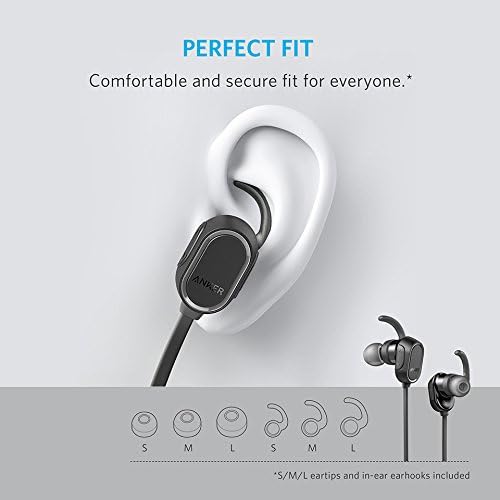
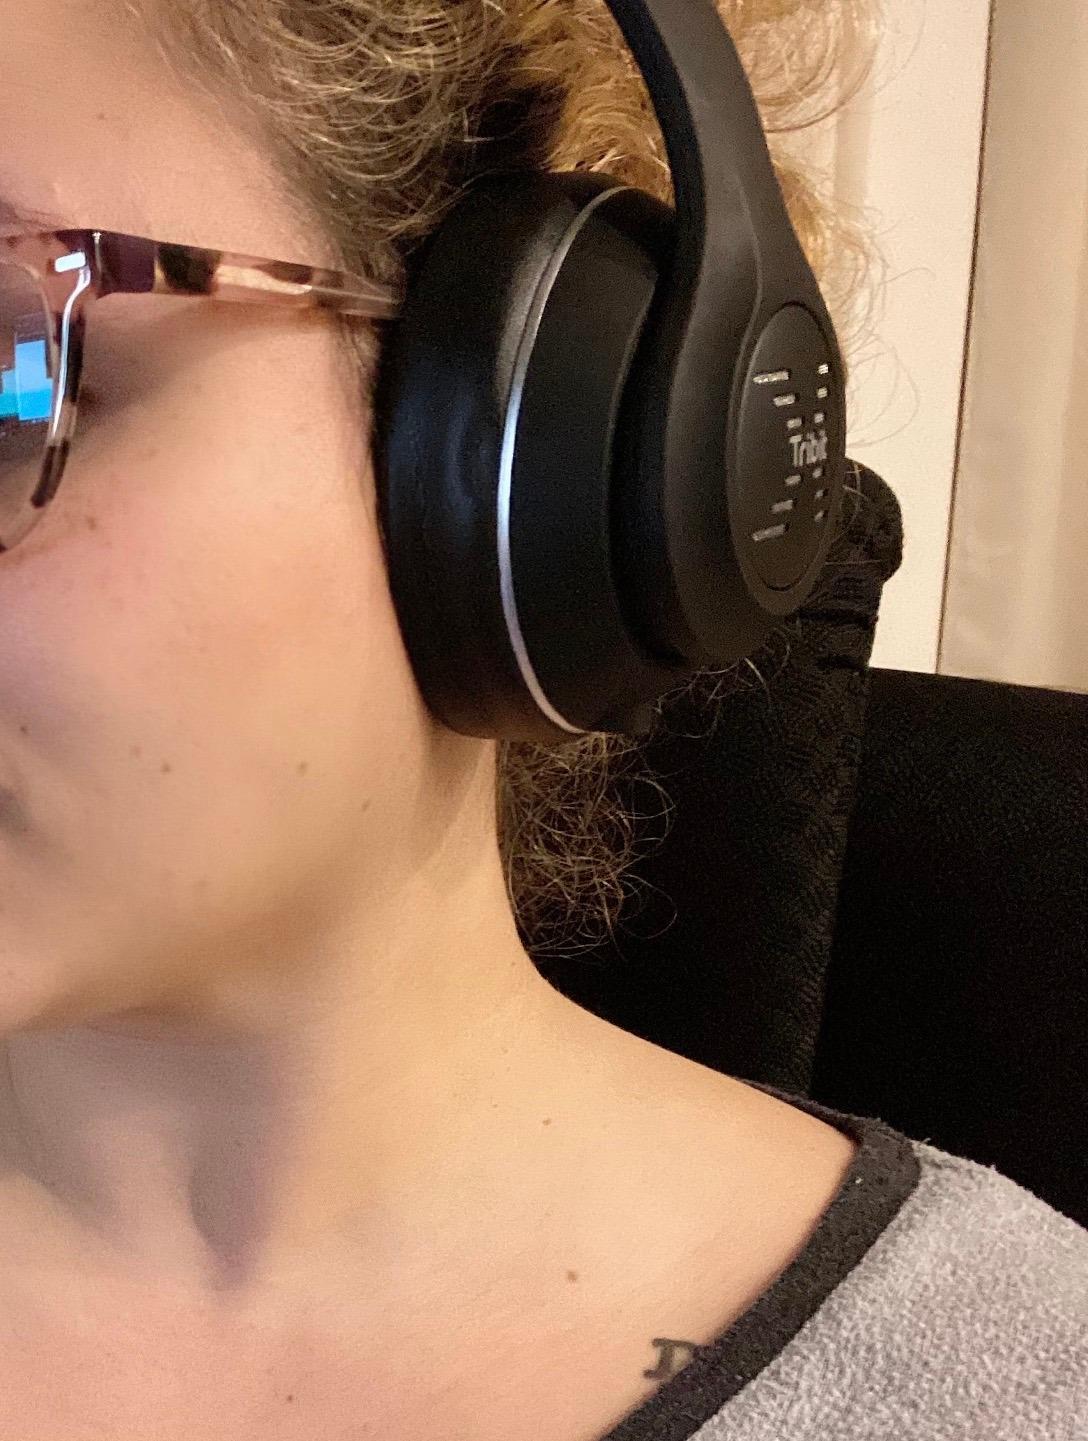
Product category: headphones
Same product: no